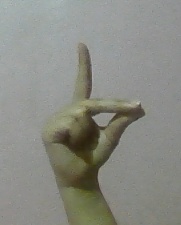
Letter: ta